Mamelodi Sundowns F.C.

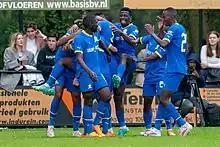
Mamelodi Sundowns FC in a friendly game against Go Ahead Eagles in 2023.

In 1969, Ingle "Jinx" Sigh, one of the founding players for Sundowns and later owner of both Marabastad Sundowns and Pretoria City (which later became SuperSport United F.C.), decided to sell the club to Dr. Bonny Sebotsane, Dr. Motsiri Itsweng and philanthropist Joseph Ntshimane "Fish" Kekana. The club was moved to the nearby township of Mamelodi and was officially established and renamed as Mamelodi Sundowns in 1970.